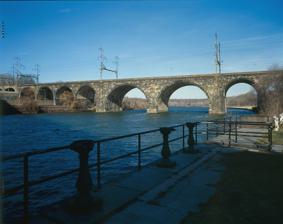
Building: Pennsylvania Railroad, Connecting Railway Bridge
Country: United States of America
Year built: 1867
Bridge in Philadelphia, Pennsylvania Pennsylvania Railroad, Connecting Railway Bridge Pennsylvania Railroad, Connecting Railway Bridge from the southeast in 1999. Coordinates 39°58′35″N 75°11′38″W / 39.97639°N 75.19389°W / 39.97639; -75.19389 Carries SEPTA Trenton Line and Chestnut Hill West Line , Amtrak Northeast Corridor , NJT Atlantic City Line Crosses Girard Avenue, Schuylkill River , Landsdowne Drive Locale Philadelphia, Pennsylvania Other name(s) Pennsylvania Railroad, New York Division, Bridge No. 69 Characteristics Design Arch bridge Material Stone Longest span 103 feet (31 m) History Designer John A. Wilson (attributed) George Brooke Roberts Constructed by Thomas Seabrook Opened 1867 Location Pennsylvania Railroad, Connecting Railway Bridge is a stone arch bridge in Philadelphia, Pennsylvania , that carries Amtrak Northeast Corridor rail lines and SEPTA and NJT commuter rail lines over the Schuylkill River . It is located in Fairmount Park , just upstream from the Girard Avenue Bridge . It is also known as Pennsylvania Railroad, New York Division, Bridge No. 69 . Other names include Connecting Railway Bridge , Connection Bridge , New York Connecting Bridge , New York Railroad Bridge , and Junction Railroad Bridge . Initial bridge The bridge was built in 1866 and 1867 by the Connecting Railway , a company affiliated with the Pennsylvania Railroad and formally purchased by the PRR in 1871. Its purpose was to connect the PRR's southern and northern lines, and to be part of an eventual direct PRR line from Washington, D.C. , to New York City . Before the bridge's construction, PRR trains took a circuitous route between PRR's West Philadelphia and North Philadelphia Stations. The bridge was probably designed by John A. Wilson , chief engineer of the Connecting Railway Company, who surveyed the route in 1863. Following Wilson's 1864 resignation, PRR First Vice-President George Brooke Roberts , an engineer, took over the project and saw it through to completion. (He later became president of the PRR.) Thomas Seabrook was the masonry contractor. The bridge opened to traffic on 2 June 1867. The bridge was narrow, with only 2 tracks and an iron truss at mid-river. This was a 236-foot-3-inch (72 m) cast- and wrought-iron, arch-reinforced, double-intersection Whipple truss . In 1873, PRR slightly reduced the truss's span by widening the stone piers at each end. Probably at the same time, PRR removed the truss's reinforcing arch. In 1897, PRR replaced the Whipple truss with a Pratt truss of the same length. Expanded bridge Between 1912 and 1915, PRR more than doubled the width of the bridge to 5 tracks, and replaced the mid-river iron truss with two massive stone arches. Alexander C. Shand was the designer of what was essentially a new bridge, built to look like the original. Eyre, Shoemaker, Inc. was the masonry contractor. Reiter, Curtis & Hill built the reinforced concrete bridges over Lansdowne Drive and West Girard Avenue , and the viaduct curving around the Philadelphia Zoo . In art The Connecting Railway Bridge, with its line of stone arches, was a frequent subject for painters. It appears in works by Carl Philipp Weber , Edmund Darch Lewis , Thomas Moran , and, most famously, Max Schmitt in a Single Scull (1871) by Thomas Eakins . Max Schmitt in a Single Scull (1871) by Thomas Eakins . A View of Philadelphia from Belmont Plateau (1873) by Edmund Darch Lewis . 1891 engraving by Moses King . Other images 1872 Schuylkill River map. Connecting Railway Bridge (circa 1867-73) with original reinforced-arch truss. Connecting Railway Bridge (circa 1867-73) from the south. East River Drive (circa 1873) approaching the Connecting Railway Bridge. East River Drive going under the Connecting Railway Bridge. Connecting Railway Bridge (after 1873) with reinforced-arch removed from truss. Spring Garden Pumping Station (after 1873) with the Connecting Railway Bridge in the background. Colorized photograph of the East River Drive (circa 1900). Aerial view of the Philadelphia Zoo (2003). The Pennsylvania Railroad, Connecting Railway Bridge is at bottom. See also List of bridges documented by the Historic American Engineering Record in Pennsylvania List of crossings of the Schuylkill River List of Northeast Corridor infrastructure References